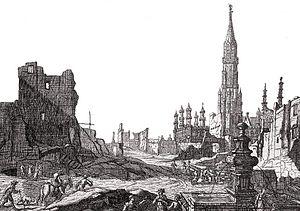
Gravure d'après un dessin de Augustin Coppens représentant la Grand-Place de Bruxelles après le Bombardement de 1695 par les troupes françaises de Louis XIV, de Vue du Marché aux Herbes vers la rue de la Colline et l'Hôtel de Ville (détail)